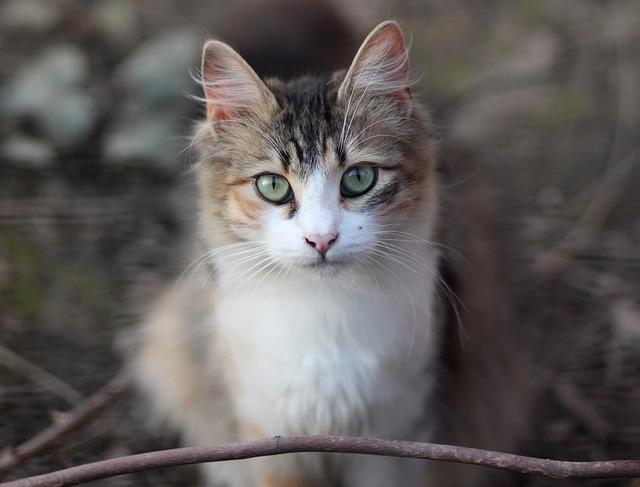
cat